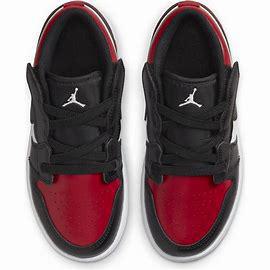
Brand: Jordan
Model: 1 Alt